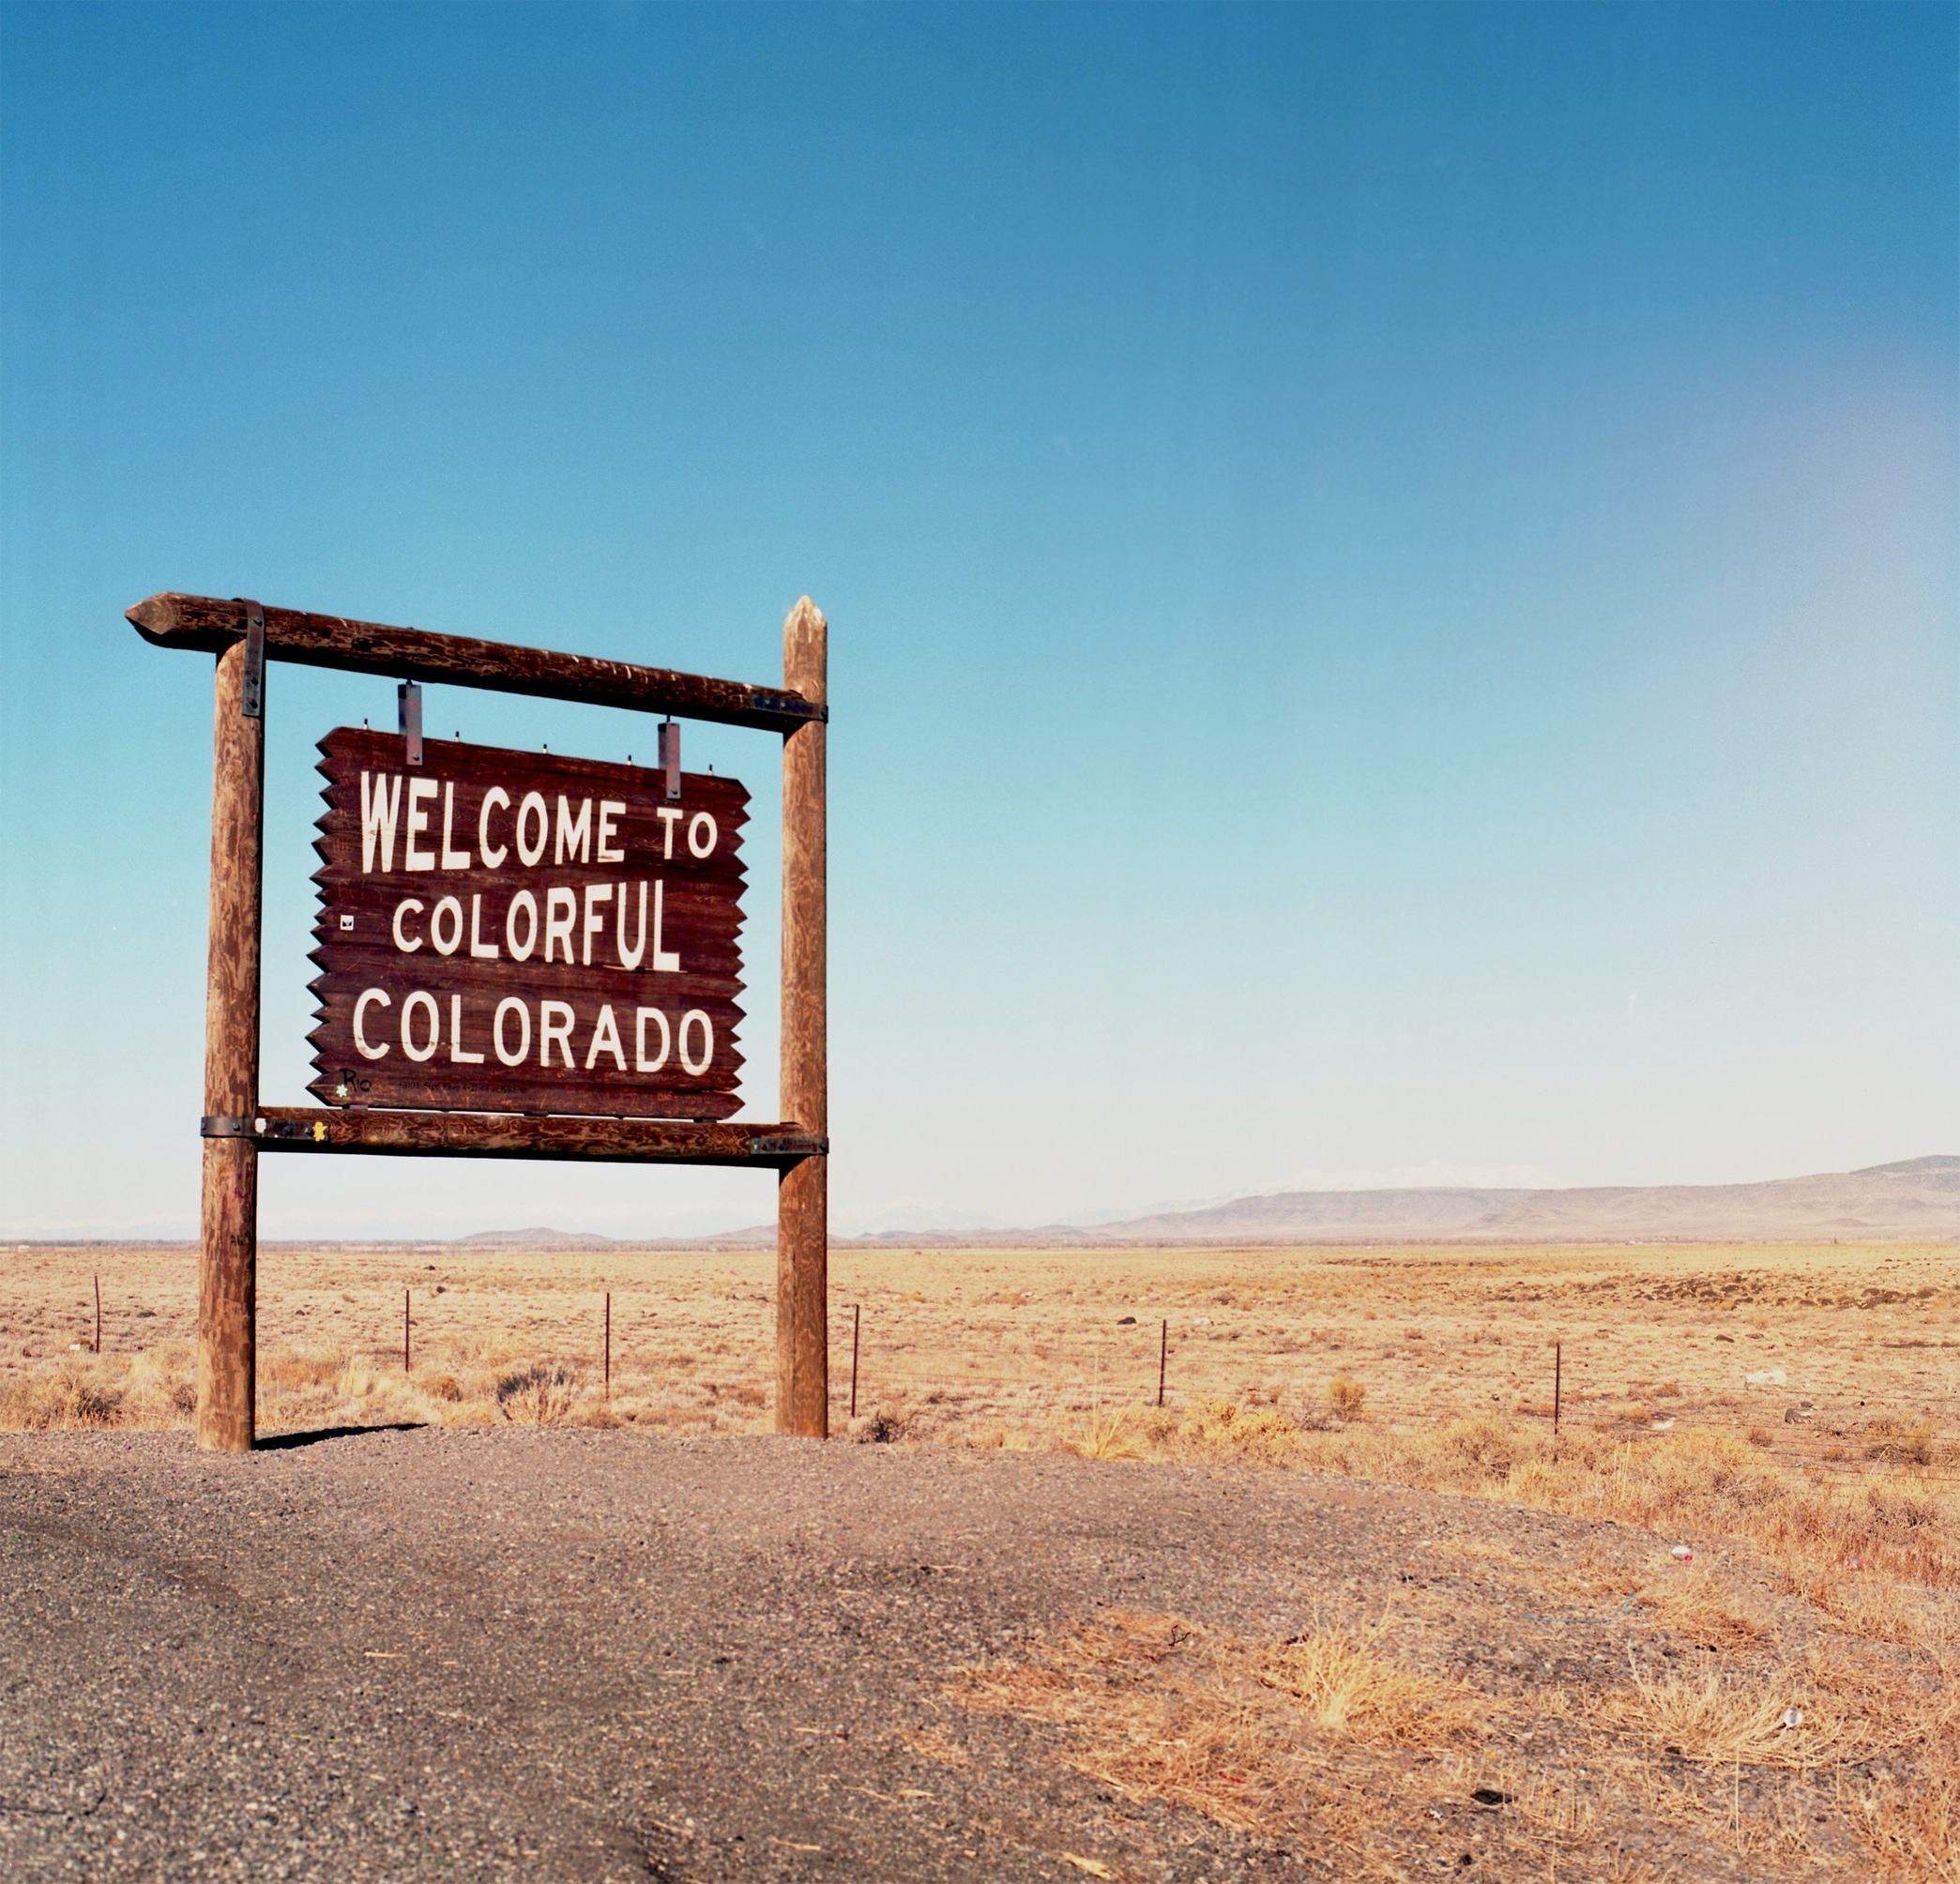
landscape, horizon, prairie, desert, sign, scenic, scenery, usa, america, tourism, signage, plain, united states, road trip, colorado, signpost, welcome, state, border, destination, natural environment, aeolian landform